Answer in natural language. How many CounterTops are visible in the scene? Choose between the following options: 4, 3, 0, 5 or 1
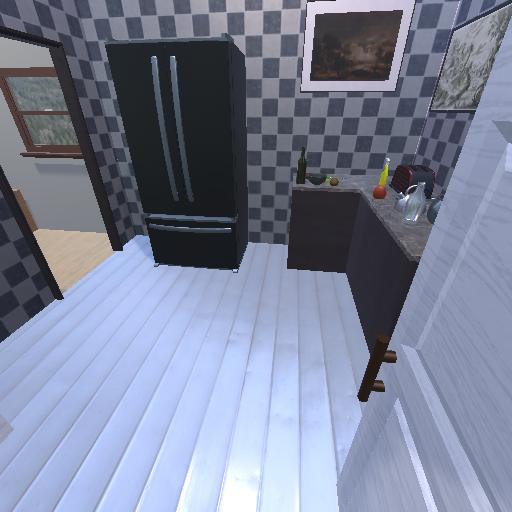
<answer>1</answer>